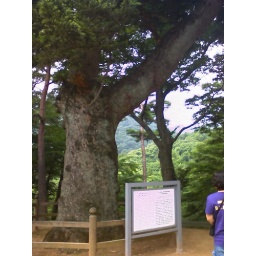
This tree is the oldest fir tree in Korea according to the sign in front of it. It's about 1000 years old.